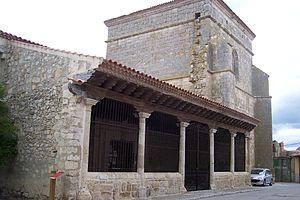
Peñaflor de Hornija est une commune de la province de Valladolid dans la communauté autonome de Castille-et-León en Espagne.